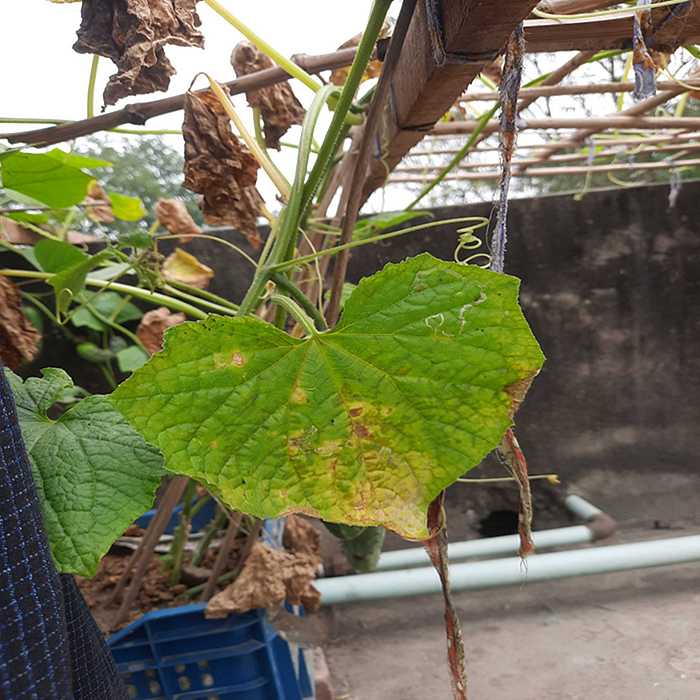
Plant: Cucumber
Label: Anthracnose lesions